L. K. Samuels

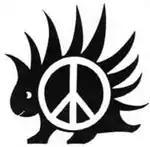
Designed by L.K. Samuels, the PorcuPeace symbol combines the twin principles of self-defense and non-aggression.

At University of California, Fullerton in 1973, Samuels became the founder and chairman of Society for Libertarian Life (SLL). The student organization sponsored and co-sponsored speeches by Prof. Tibor Machan, Phillip Abbott Luce, Kenneth Gregg, Jr., Prof. George W. Trivoli, George H. Smith, Prof. Joel Spring, Prof. Nathaniel Branden, Prof. John Hospers, John Pugsley, Kenneth Grubbs, Jr., Sy Leon, Prof., David Bergland, Robert LeFevre, Jack Matonis, and Karl Bray. SLL published several news journals, "The New Libertarian Horizon" and later "Libertas Review", produced a dozen position papers and spearheaded a draft-card burning demonstration in 1979, which received national attention. Samuels conducted a series of anti-tax demonstrations at IRS offices for almost a decade.